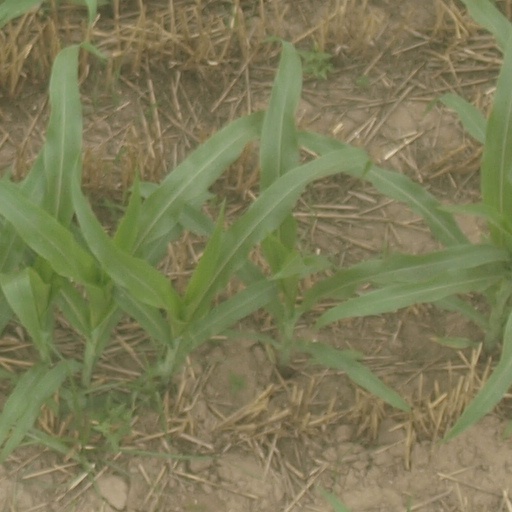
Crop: maize; corn